Leederville railway station

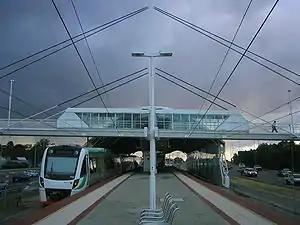
Southbound view from the island station platform, August 2005

Leederville railway station is a suburban railway station on the boundary of Leederville and West Leederville, suburbs of Perth, Western Australia. The station is on the Yanchep line and is part of the Transperth network. Located within the median strip of the Mitchell Freeway, Leederville station consists of an island platform connected to either side of the freeway by a footbridge.